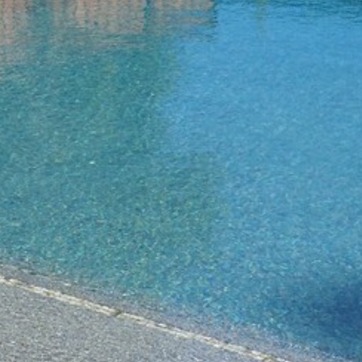
Material: water